Christianity in Houston

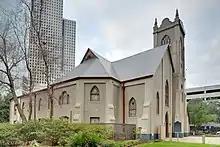
Antioch Missionary Baptist Church

In 1972 the Catholic church leaders and lay Hispanics in Houston participated in the "Encuentro Hispano de Pastoral" ("Pastoral Congress for the Spanish-speaking"). Robert R. Treviño, author of "", said that the event "stands as a watershed in the religious history of Mexican American Catholics in Houston". Treviño also said that Mexican-American Catholics "competed for cultural space not only with the Anglo majority, which included various groups of white Catholics, but also with a large black population and a Mexican protestant presence as well." St. Faustina Catholic Church, popular with Greater Katy's Venezuelan population, is in proximity to Cinco Ranch. It previously held its services at Joe Hubenak Elementary School, but in 2017 it moved into its own 1,600-seat building. It has worship services in Spanish.